Uganda Army (1971–1980)

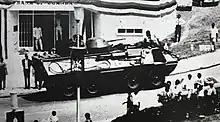
A Uganda Army OT-64 SKOT armoured personnel carrier during a military parade in Kampala in the late 1960s

After Uganda gained independence from the United Kingdom in 1962, 4th Battalion, King's African Rifles, at Jinja, was transformed into the country's first military force, the Uganda Rifles. The Uganda Rifles later became the Uganda Army. In the following years, the military was gradually expanded from 700 personnel in 1962 to 4,500 in 1965. Parliament passed the Armed Forces Act in 1964 to organise and regulate the army in place of older British ordinances. The measure provided for additional military expansion, including the establishment of the Uganda Army Air Force.